Mary Florence Wilson

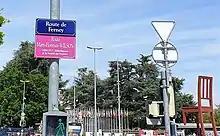
Route Marie-Florence WILSON - Route de Ferney

Due to her work with the American Peace Commission, Wilson was "asked to organize library of the new League of Nations" (p. 110). When she took this position, she was the only "female library director in all of Europe". She worked as Assistant Librarian to the League of Nations (Second Division) from October 1, 1919, to May 31, 1922, at which point she was promoted to Librarian of the League of Nations (First Division), serving there from June 1, 1922, to December 31, 1926.